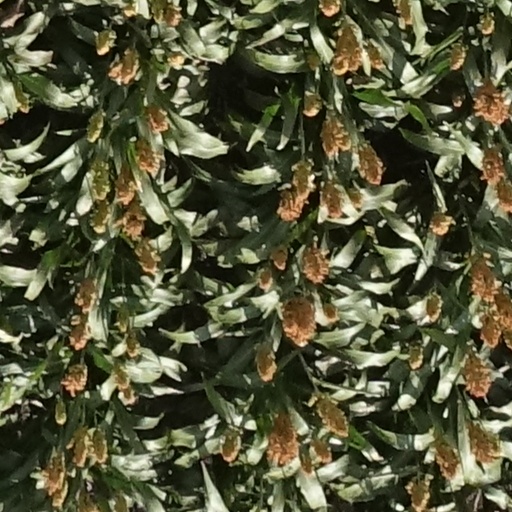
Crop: sorghum